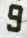
Number: 9